Cub Aircraft

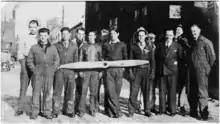
Cub Aircraft Canada c.1938. "Adams Street, Hamilton, Ontario." (L-R) Don Andrews, Benny Keeler, Harold Humphreys, Ed Kenyon, Bert Duffin, Jack Hyslop, Al Andrew, Nick Nicholson, Mac Galbraith, R.L. Gibson - President, McGurk, Neil Christiansen.

Cub Aircraft was a Canadian aircraft manufacturer established at Hamilton, Ontario in 1937, originally to manufacture Piper Cubs for the Canadian market (under the name "Cub Prospector"). Production was interrupted by World War II, In 1941 they also commenced building Harlow PJC-5s. Although the company resumed business afterwards, it did not survive for more than a few years.